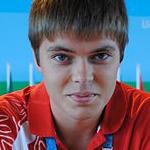
Age: 22